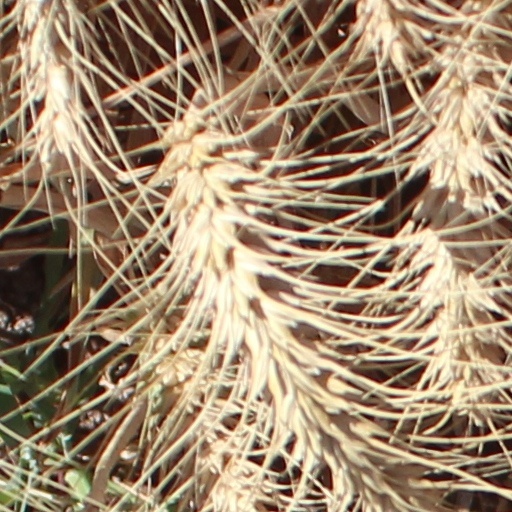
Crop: wheat